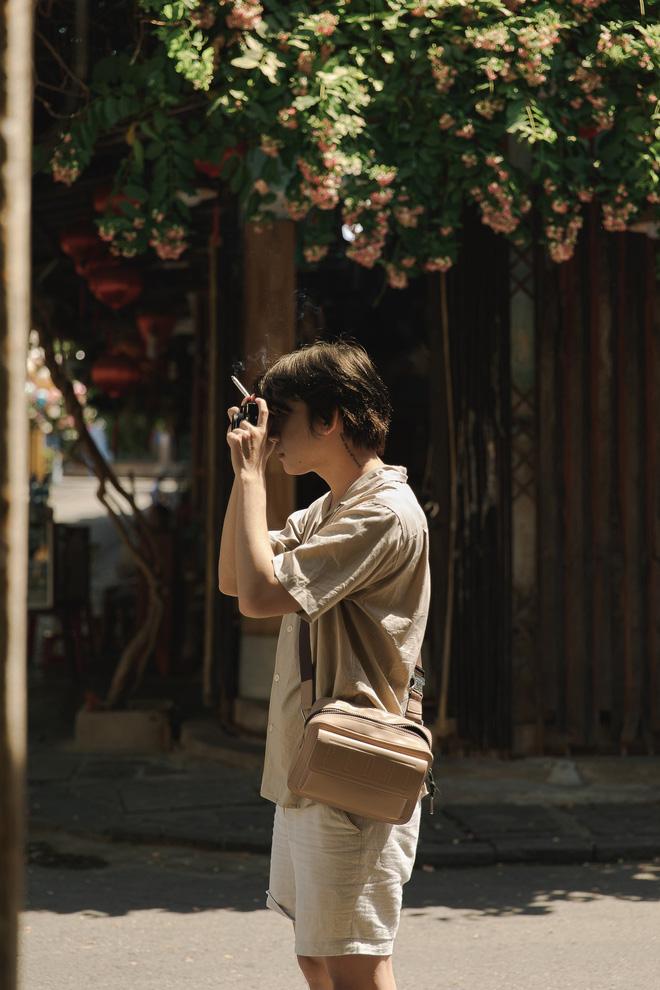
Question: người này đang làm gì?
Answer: người này đang chụp hình